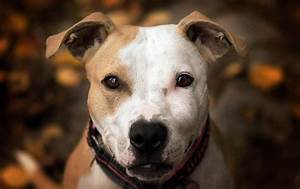
Label: cane